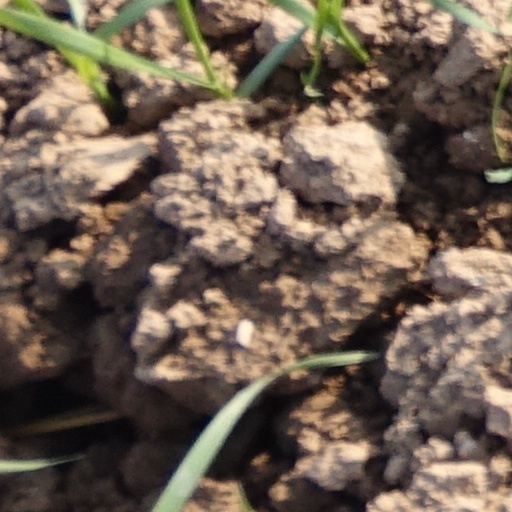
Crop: wheat